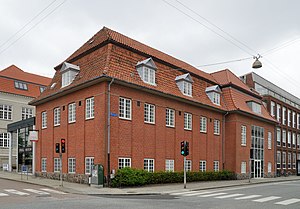
Esbjerg Museum
Esbjerg Museum er et kulturhistorisk museum, der ligger i Esbjerg. Det er en del af fusionsmuseet Sydvestjyske Museer, og behandler særligt besættelsestiden.